Jean-Jacques Rousseau

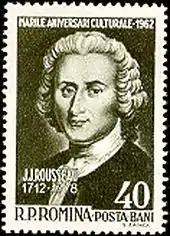
Jean-Jacques Rousseau on a Romanian stamp, 1962

According to Rousseau, the original forms of government to emerge - monarchy, aristocracy, and democracy - were all products of the differing levels of inequality in their societies. However, they would always end up with ever worse levels of inequality, until a revolution would have overthrown it and new leaders would have emerged with further extremes of injustice. Nevertheless, the human capacity for self-improvement remained. As the problems of humanity were the product of political choice, they could also be improved by a better political system.